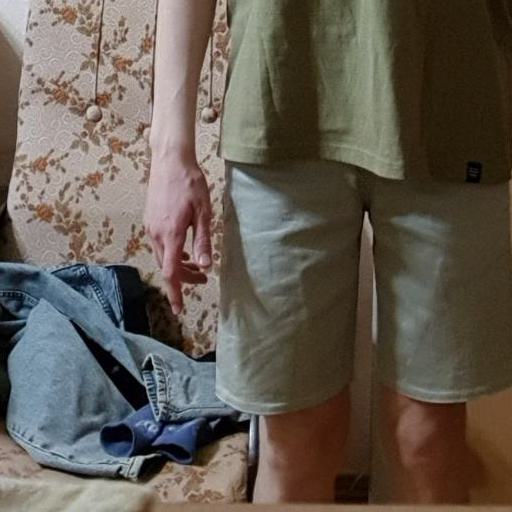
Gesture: no_gesture